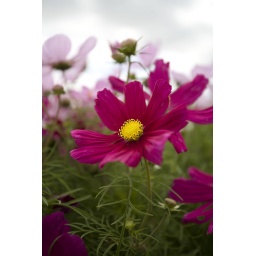
a flower in a field growing next to a main road in france